Madagascar subhumid forests

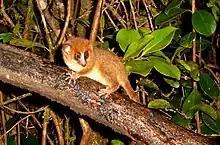
Brown mouse lemur at Ranomafana National Park

Endemic species include a number of birds, reptiles and mammals including the Alaotra gentle lemur ("Hapalemur alaotrensis") and a number of shrews, tenrecs, and rodents. The subhumid forests were formerly home to the island's distinct megafauna, including giant lemurs, some of them larger than modern gorillas, the elephant birds (Aepyornithidae), and giant tortoises.